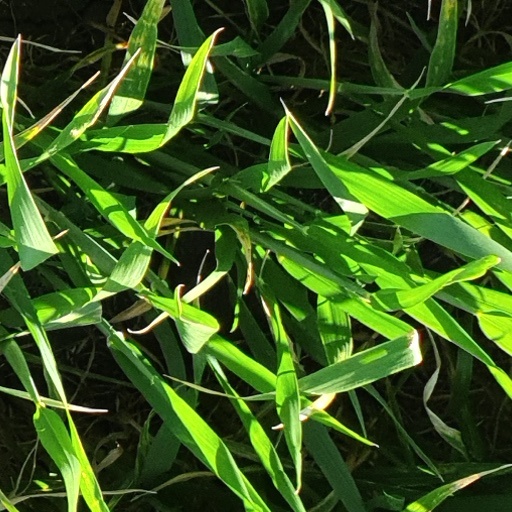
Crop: wheat